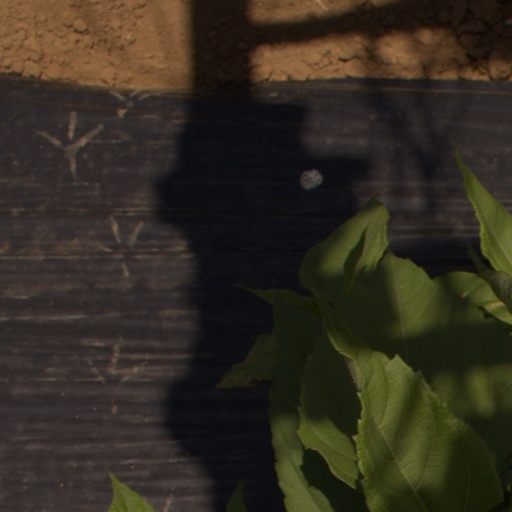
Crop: Jerusalem artichoke